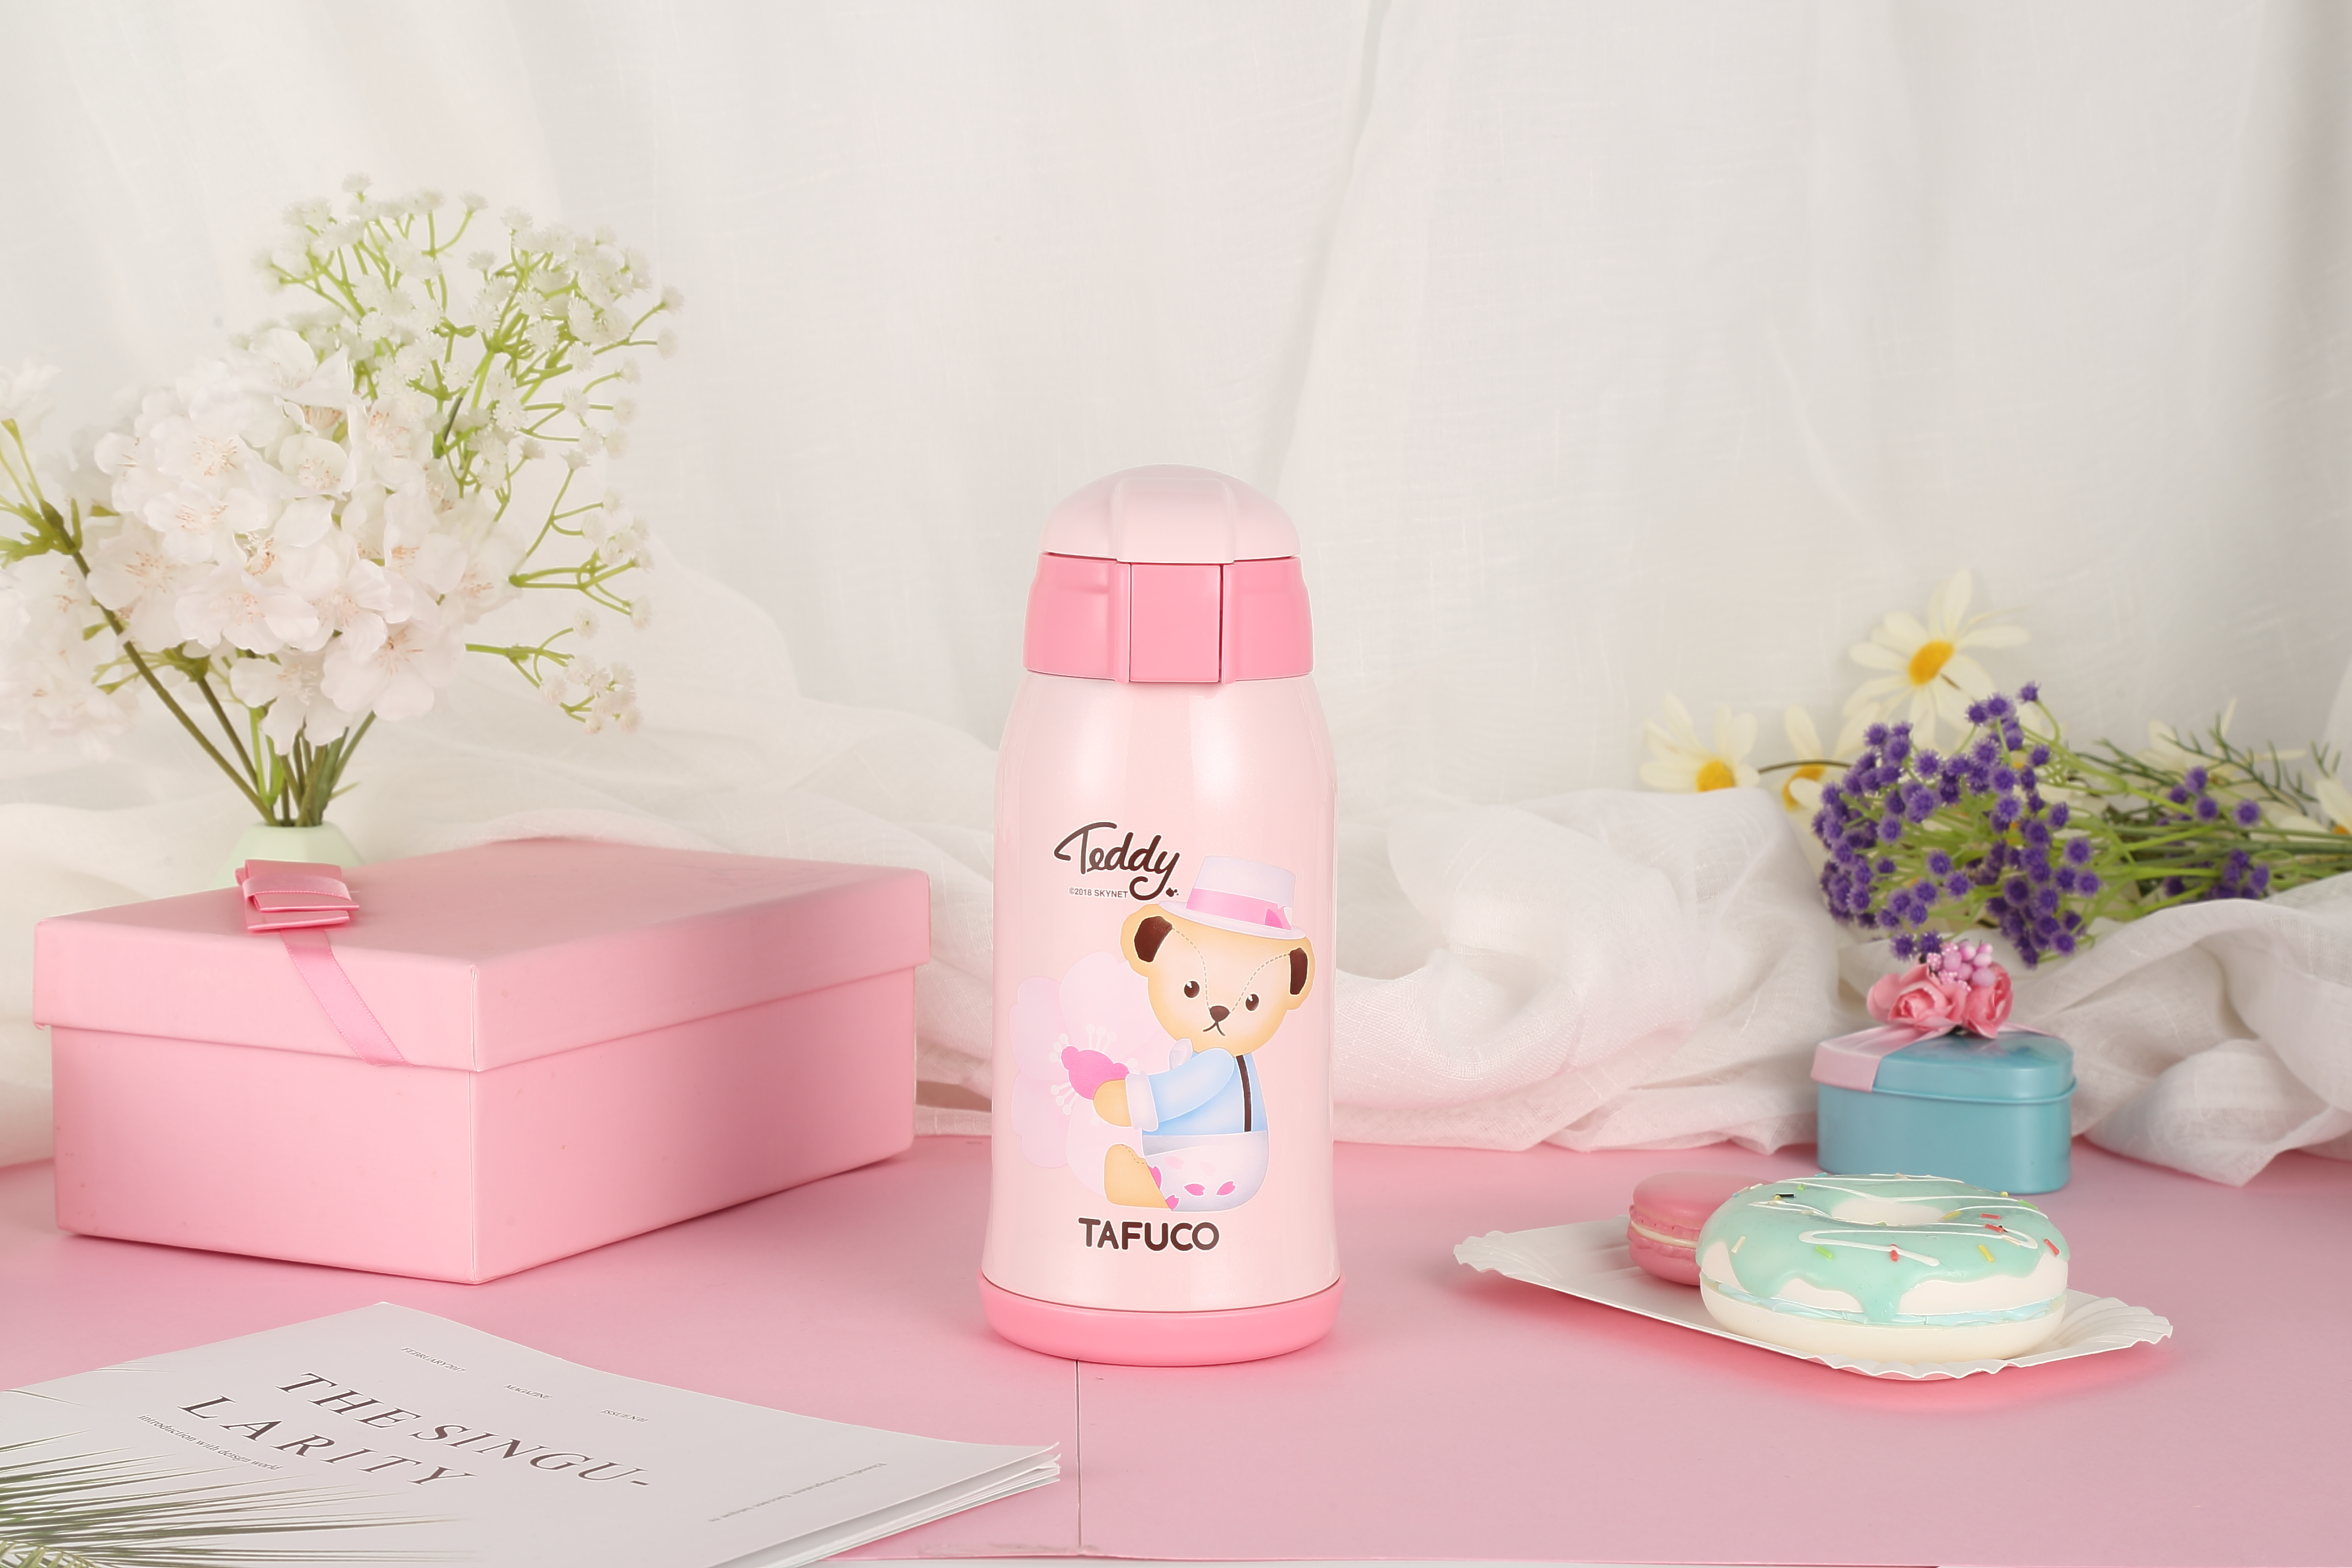
pink, product, bottle, drinkware, glass bottle, plastic bottle, baby bottle, plastic